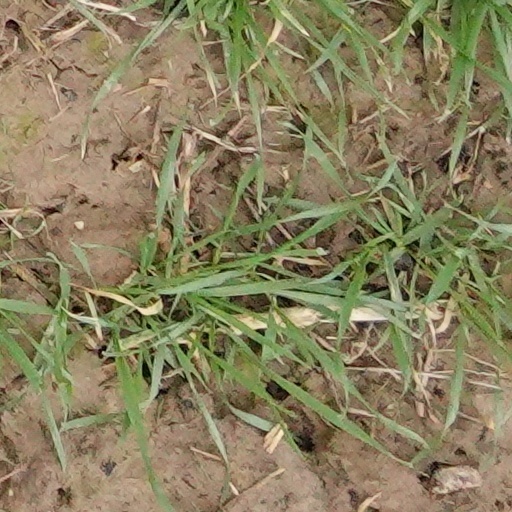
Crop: wheat